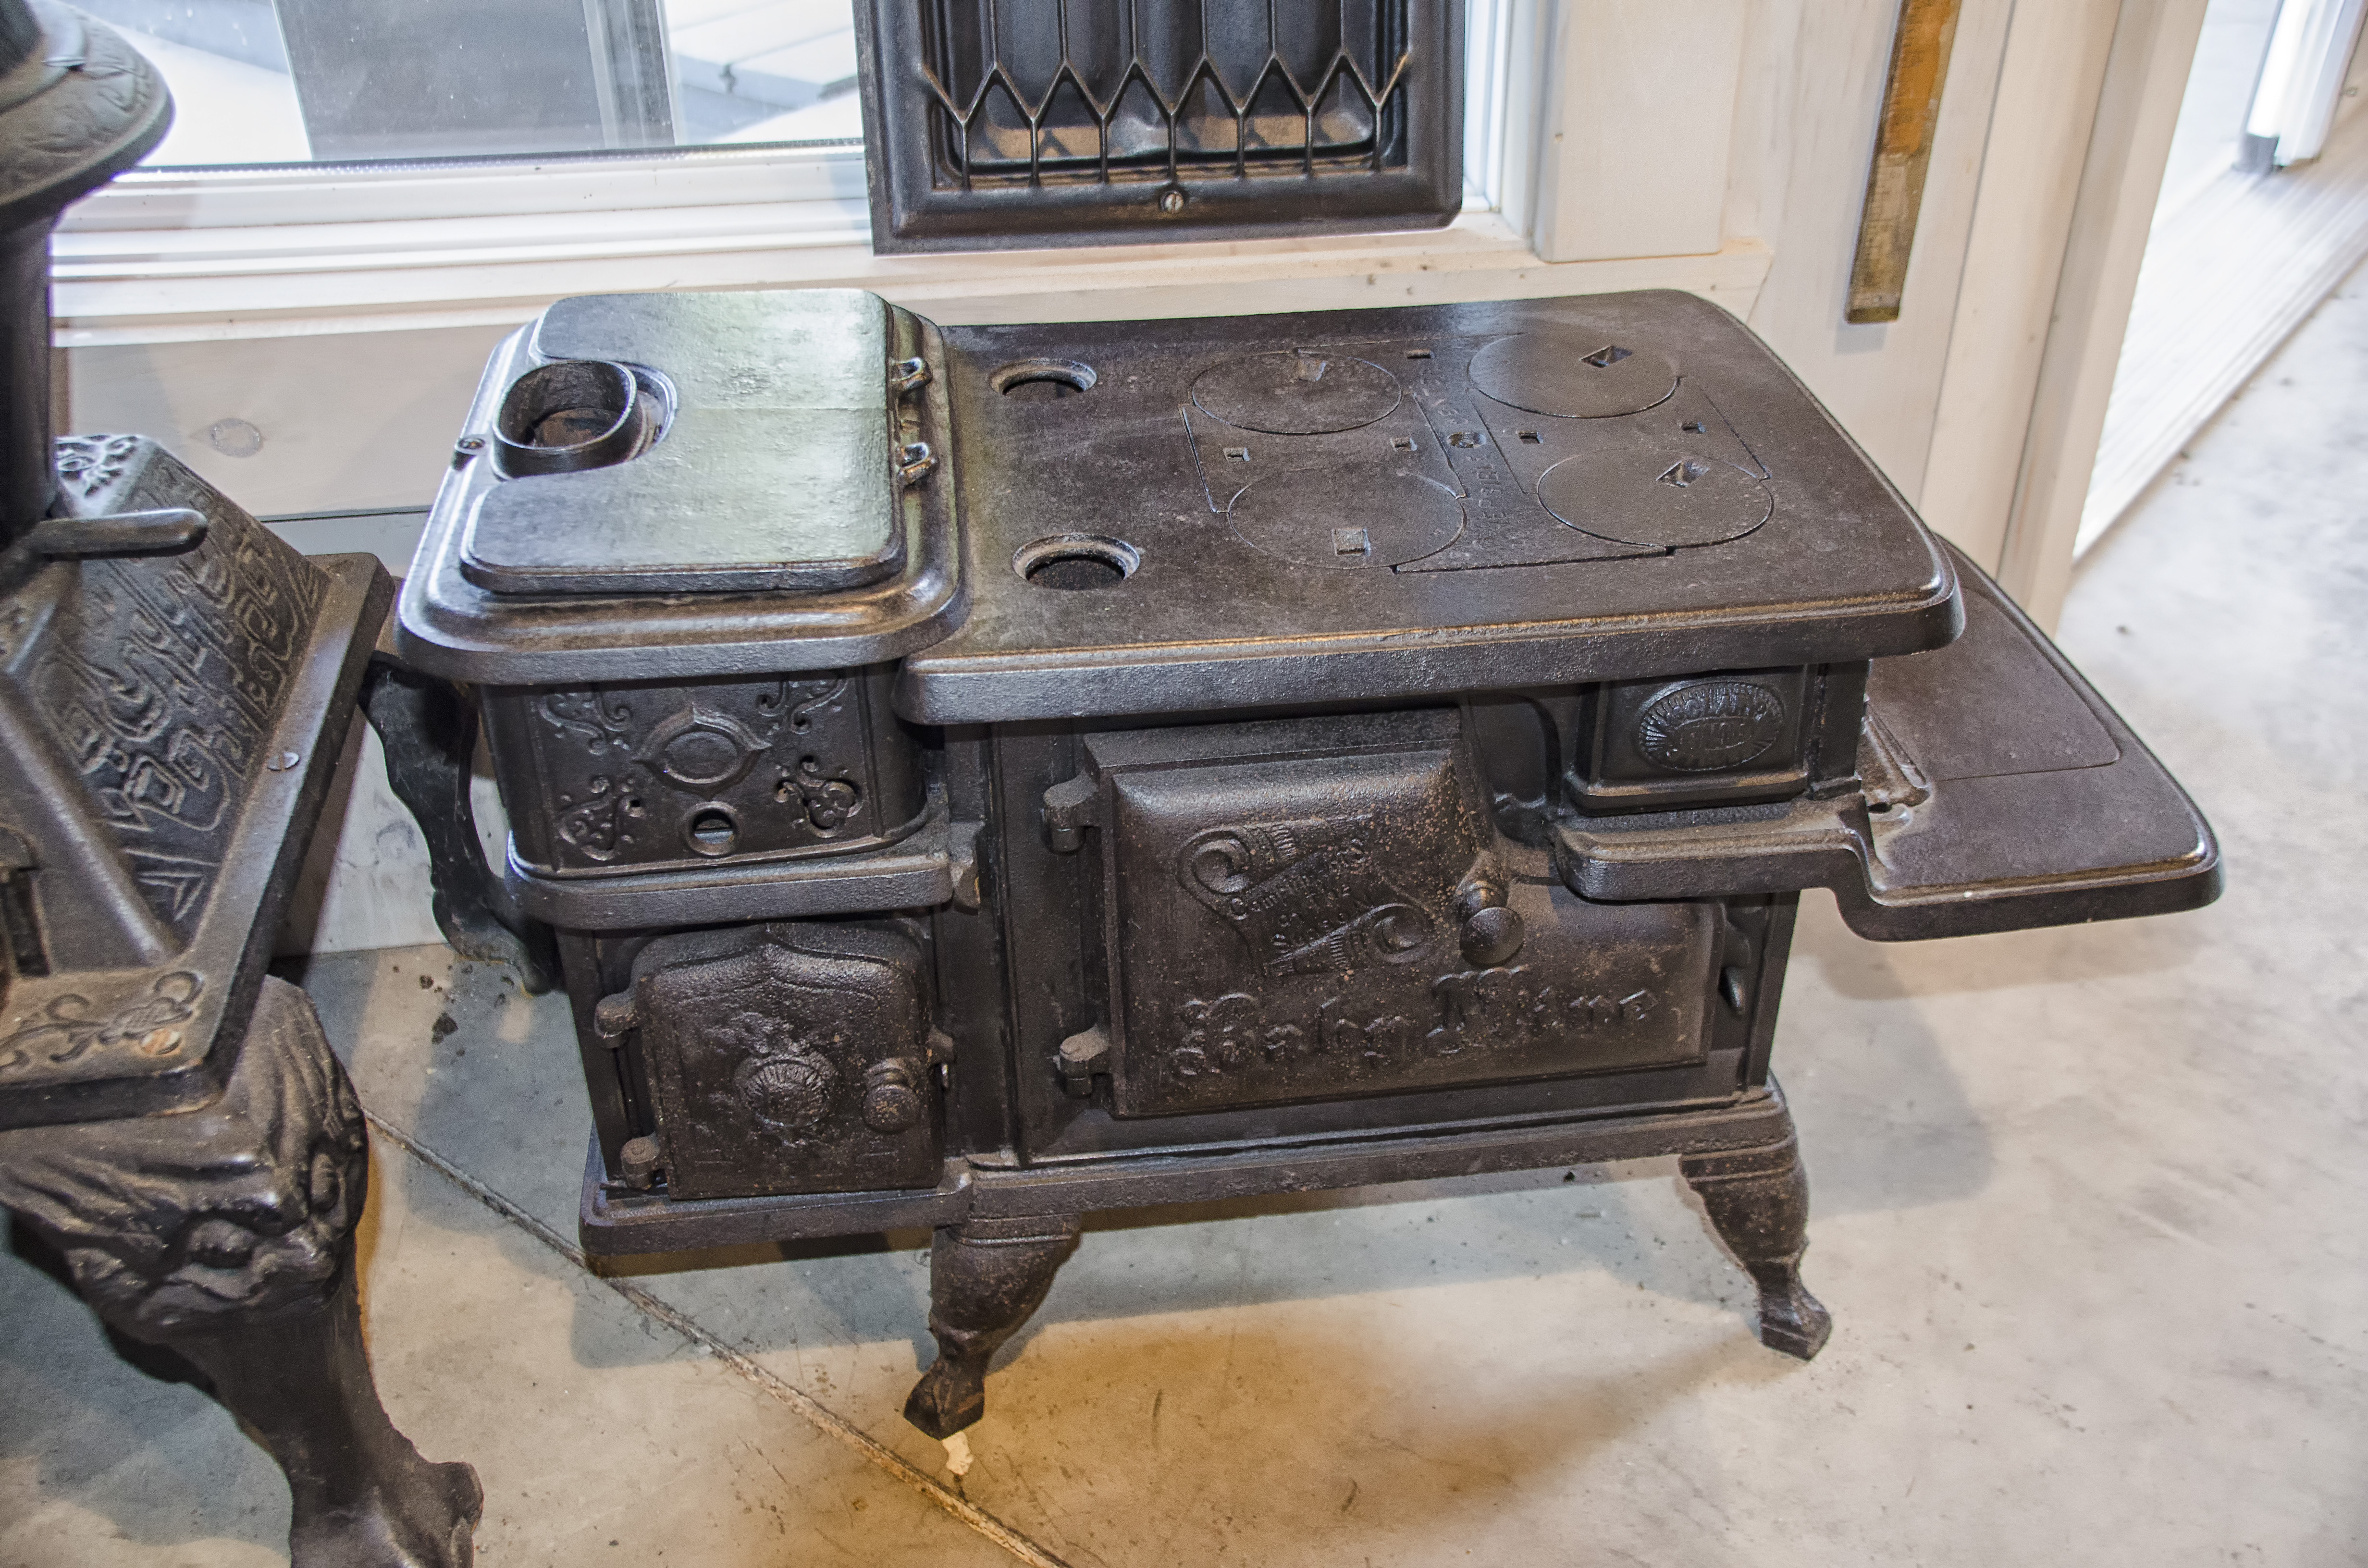
table, wood, antique, machine, furniture, canada, quebec, sherbrooke, divers, various, man made object